Gunpowder Plot

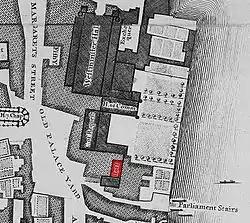
The House of Lords (highlighted in red) on John Rocque's 1746 map of London, within the Old Palace of Westminster. The River Thames is to the right.

The first meeting between the five conspirators took place on 20 May 1604, probably at the Duck and Drake Inn, just off the Strand, Thomas Wintour's usual residence when staying in London. Catesby, Thomas Wintour, and John Wright were in attendance, joined by Guy Fawkes and Thomas Percy. Alone in a private room, the five plotters swore an oath of secrecy on a prayer book. By coincidence, and ignorant of the plot, John Gerard (a friend of Catesby's) was celebrating Mass in another room, and the five men subsequently received the Eucharist.